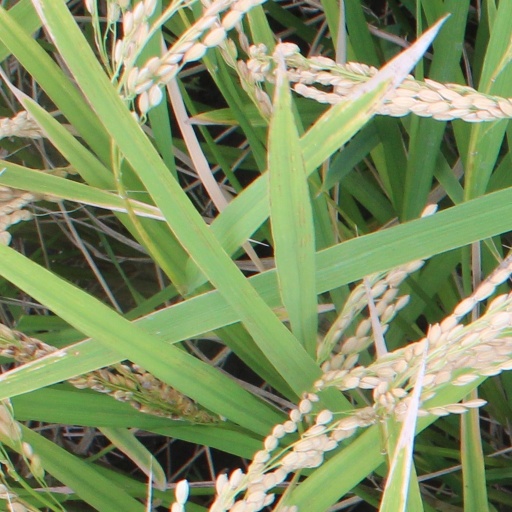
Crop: rice